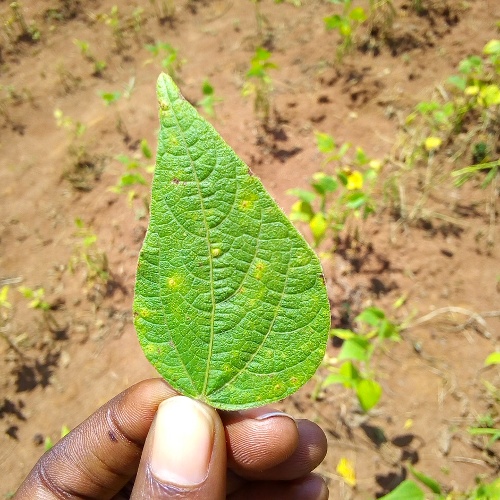
Leaf condition: bean_rust